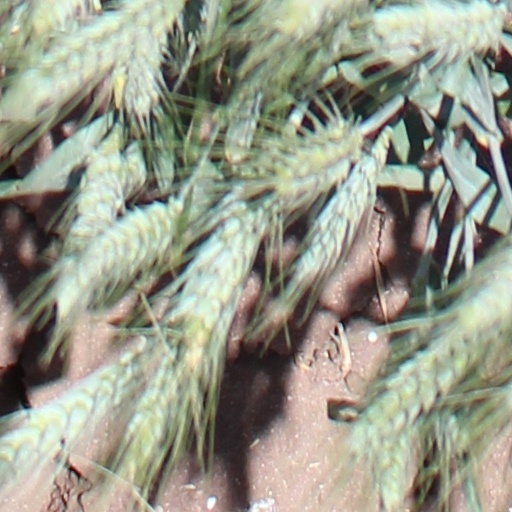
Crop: wheat